Chain-link fencing

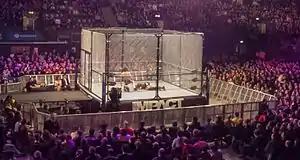
Chain-link, steel cage as used in an Impact Wrestling professional wrestling match

In the United States, fencing usually comes in or rolls, which can be joined by "unscrewing" one of the end wires and then "screwing" it back in so that it hooks both pieces. Common heights include one-foot increments from to , and other heights including , , and although almost any height is possible. Mesh is commonly 9, 11, or wire gauge. Mesh length can also vary based on need, with the standard diamond size being .